Seven Sweethearts

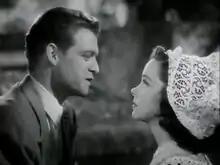
Van Heflin and Kathryn Grayson

Seven Sweethearts is a 1942 musical film directed by Frank Borzage and starring Kathryn Grayson, Marsha Hunt and Van Heflin.